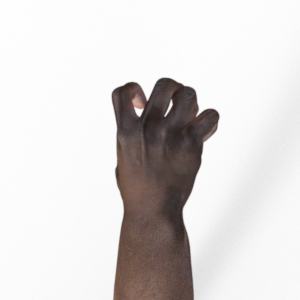
Label: rock